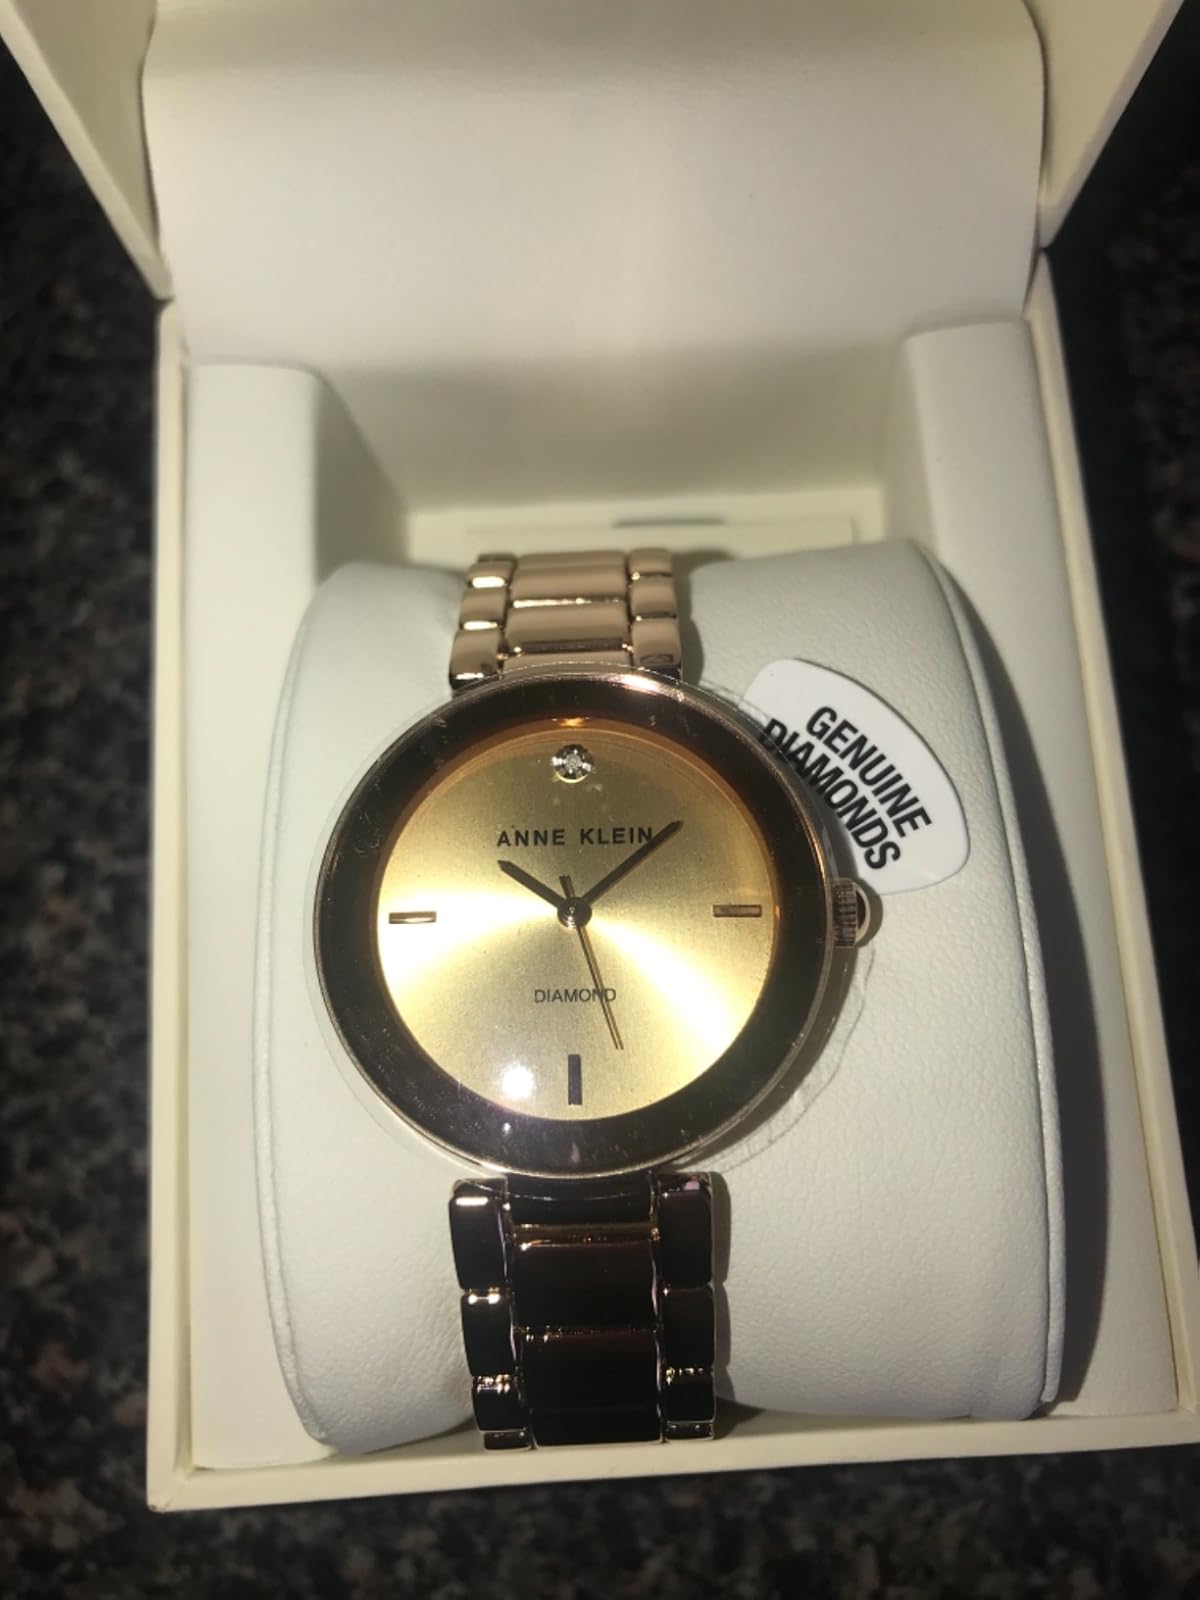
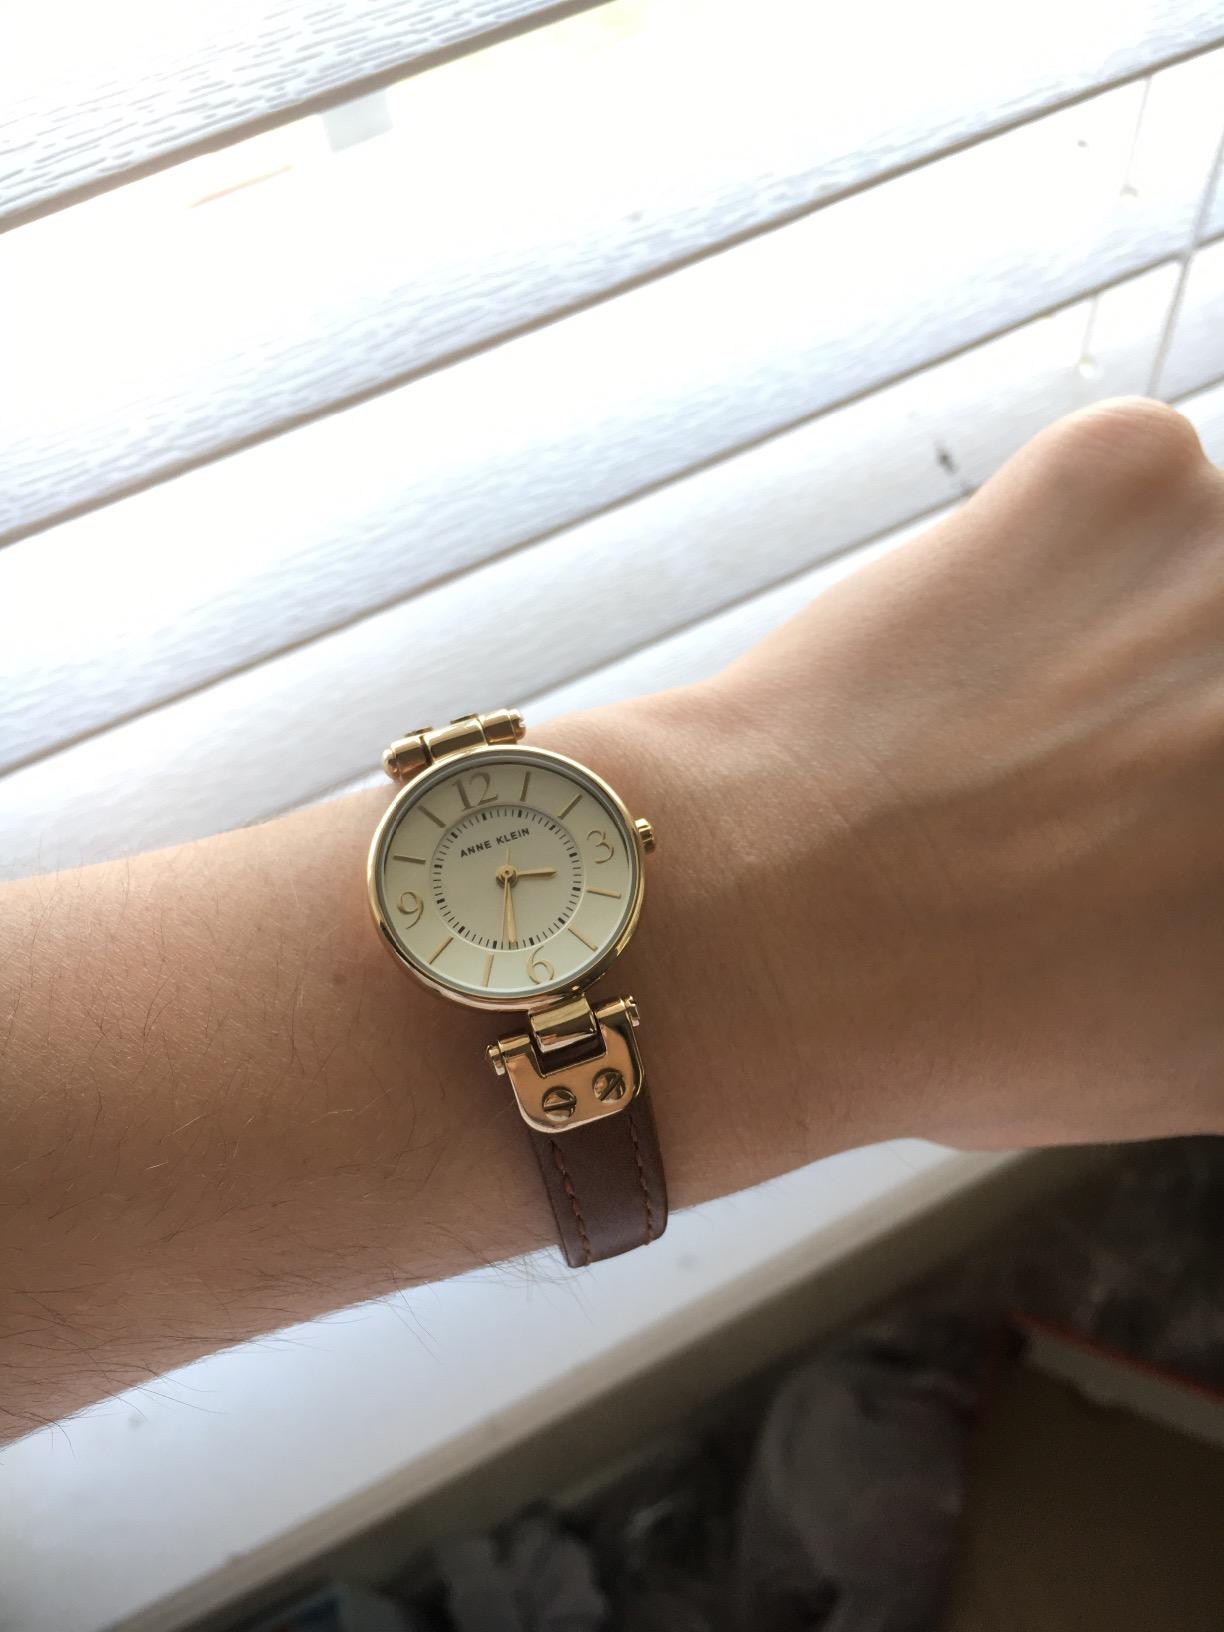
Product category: accessories_watch
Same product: no